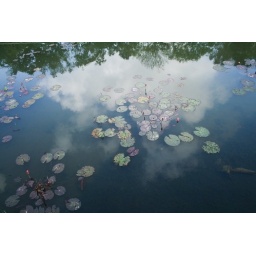
sky with plants in the water